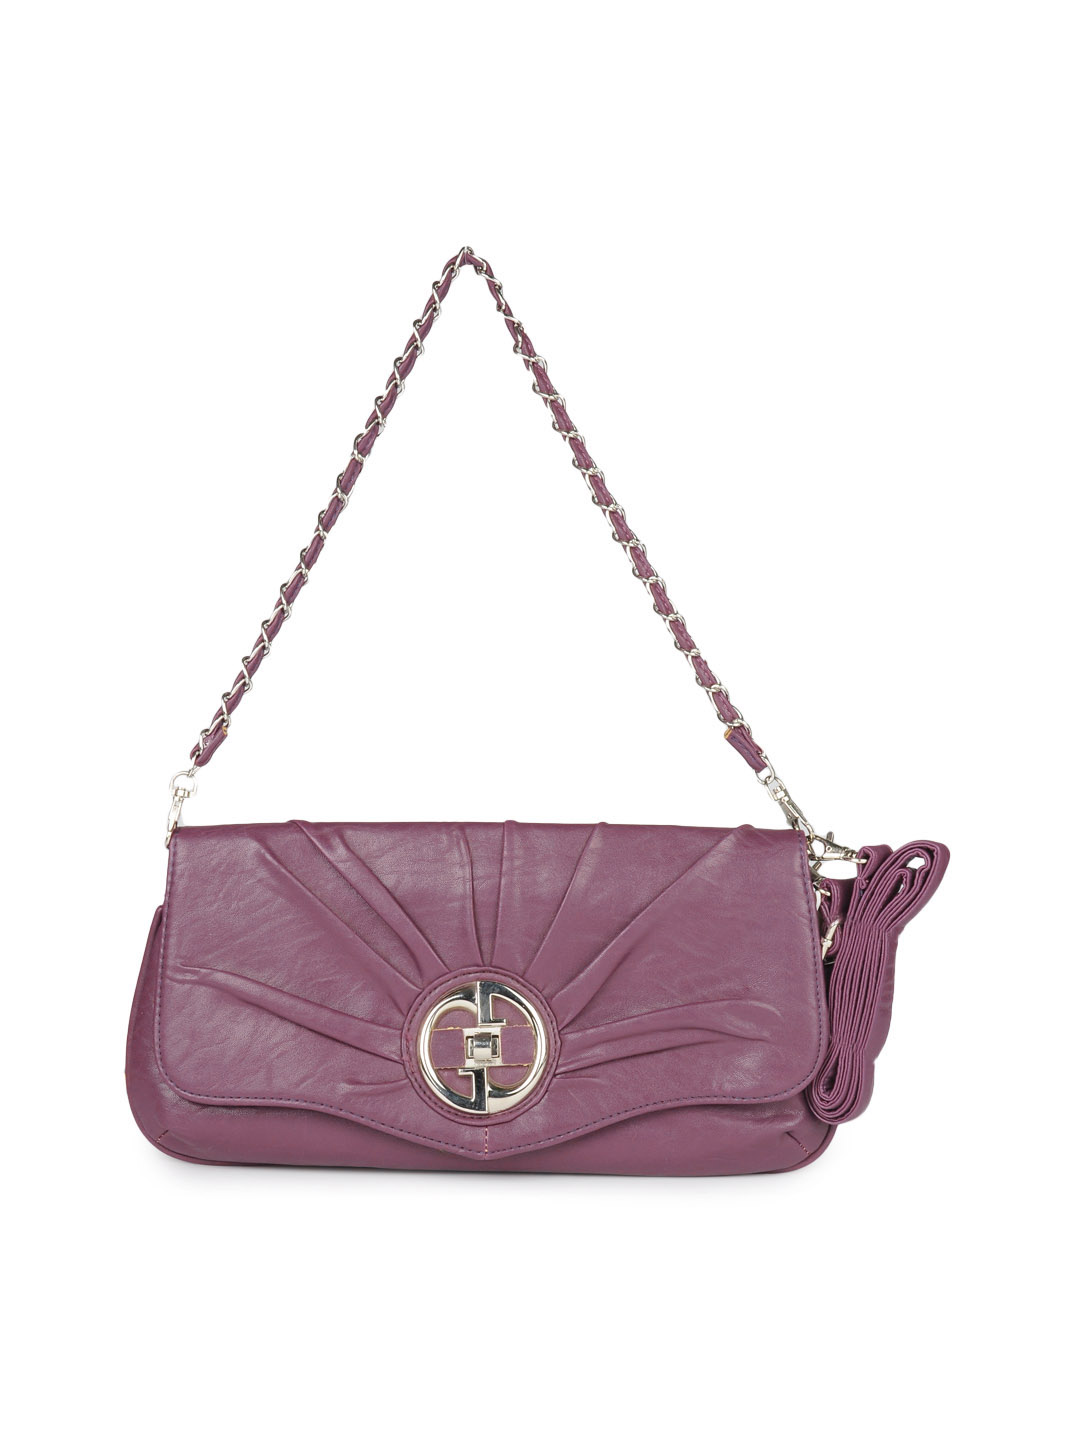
Mod'acc Women Purple Clutch
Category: Accessories / Bags / Clutches
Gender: Women
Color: Purple
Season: Summer 2012
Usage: Casual